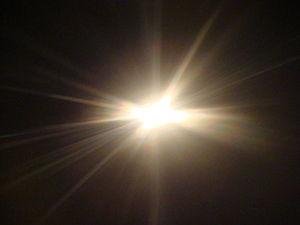
Argi est le mot basque désignant « lumière » dans la mythologie basque.